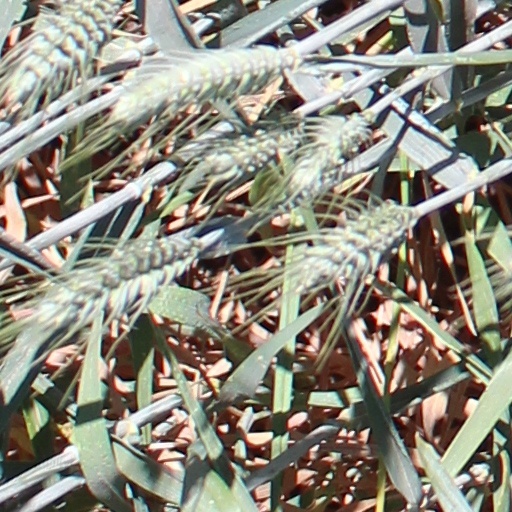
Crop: wheat